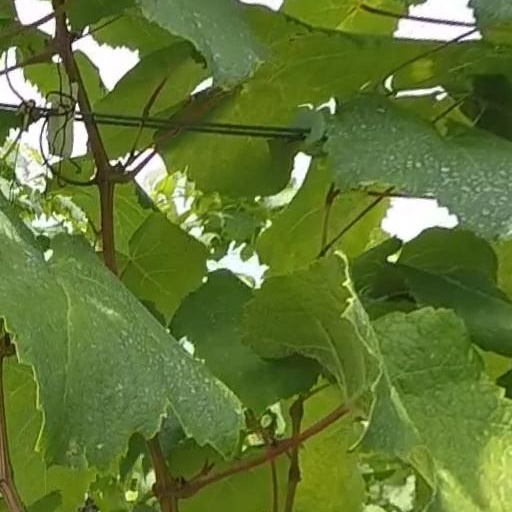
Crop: grape